Tomskneft

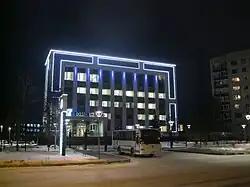
The Tomskneft headquarters in Strezhevoy, Tomsk region

Tomskneft is the successor company to a Soviet plant that was founded in January 1966 by the decree of the Tyumen oil and gas industrial enterprise. The plant extracted the first million tons of oil in 1969. By 1974, it produced 25 million tons of oil. In 1977, the Ministry of Oil Industry separated Tomskneft from the Tyumen oil and gas industrial enterprise, thus forming the Tomskneft industrial association.